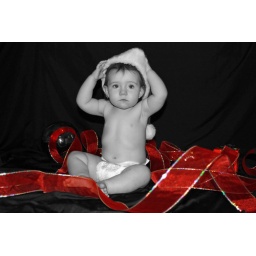
Just a pretty girl sitting in the middle of red ribbon.